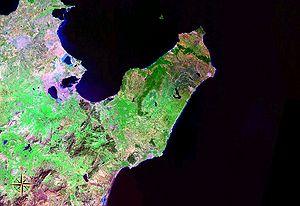
Basiliscus, est brièvement empereur byzantin de 475 à 476 quand une révolte force l'empereur Zénon à quitter Constantinople. La date de sa naissance est inconnue.